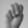
ASL letter: M